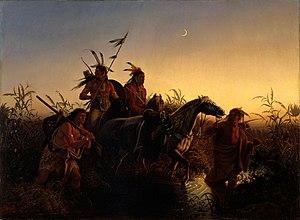
Ce que l'histoire de l'art appelle l'École de peinture de Düsseldorf est un groupe de peintres du XIXᵉ siècle formés à l'Académie des beaux-arts de Düsseldorf, qui y ont enseigné, de professeurs qui y ont suivi des leçons privées ou qui ont travaillé dans l'environnement proche de l'Académie.